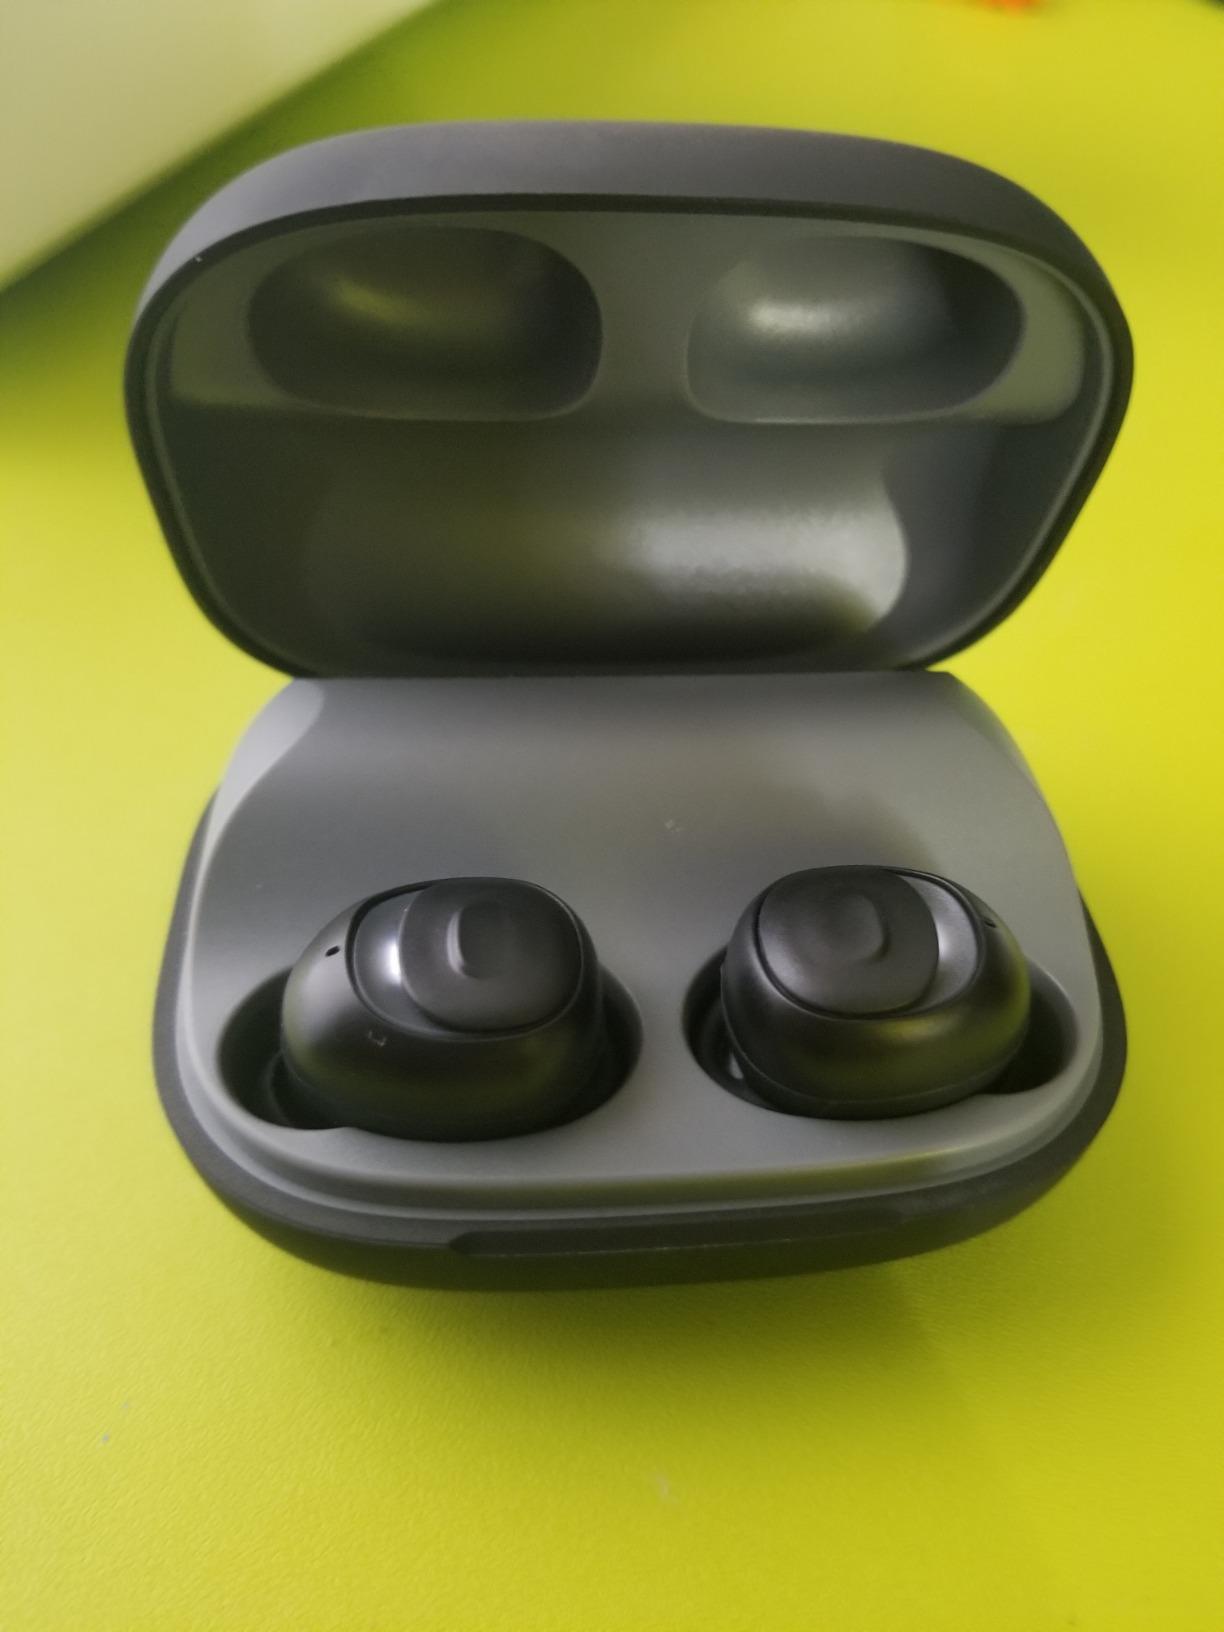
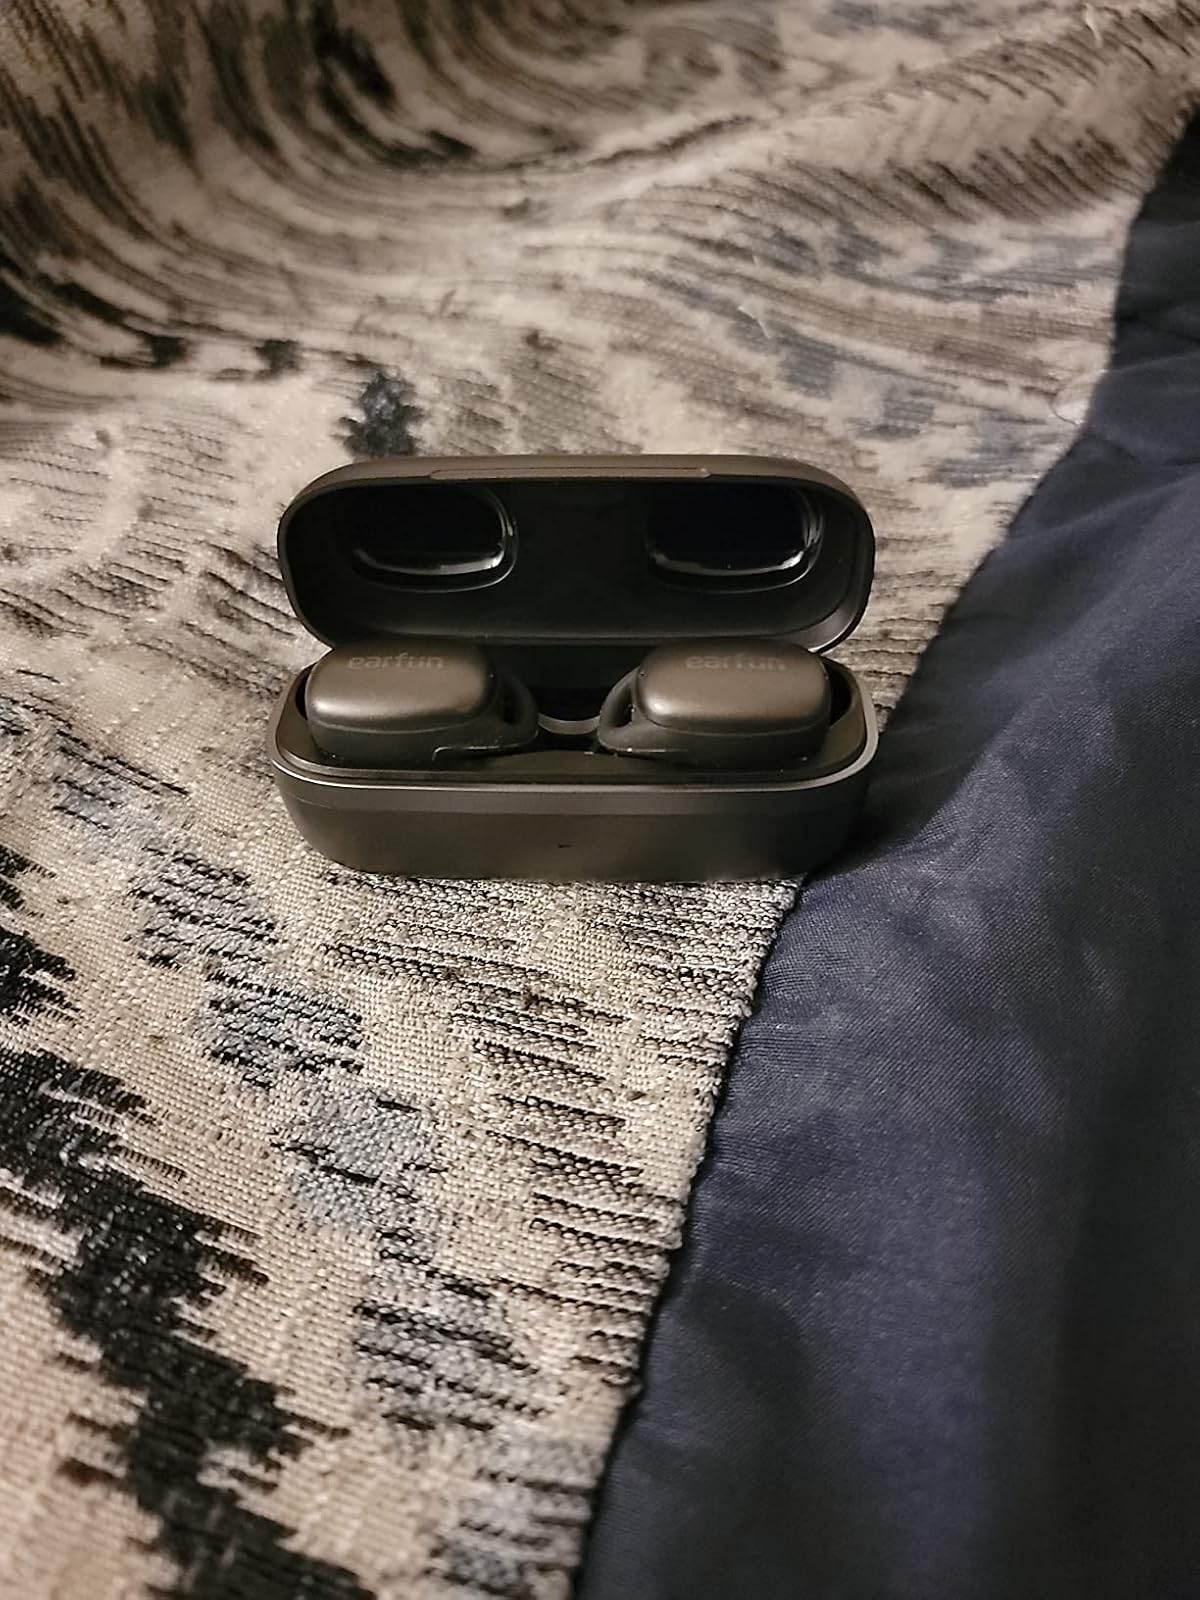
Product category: earbuds
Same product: no